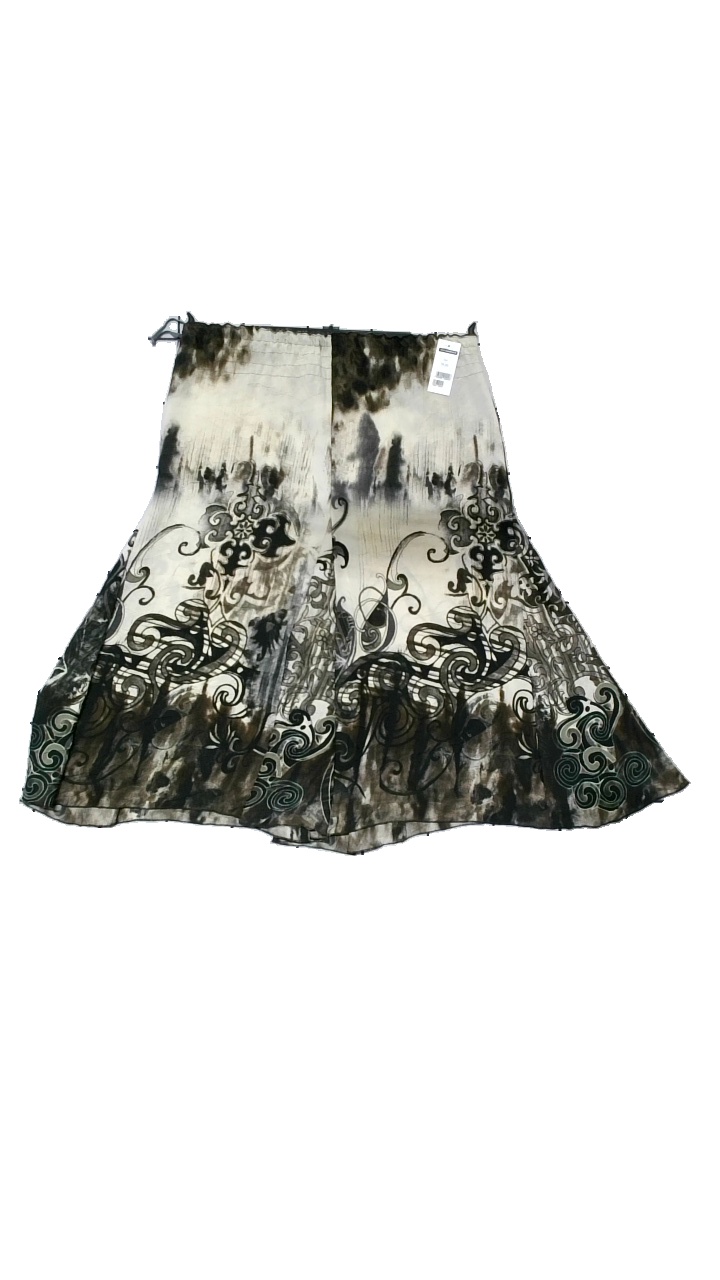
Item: Skirt (Ladies)
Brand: Missing
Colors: Multicolor, Black, Grey, Beige
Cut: Loose
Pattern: Other
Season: All
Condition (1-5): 5
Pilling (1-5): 5
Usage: Reuse
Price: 50-100